Venon, Eure

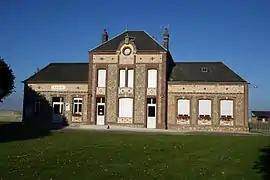
The town hall in Venon

Venon is a commune in the Eure department in Normandy in northern France.